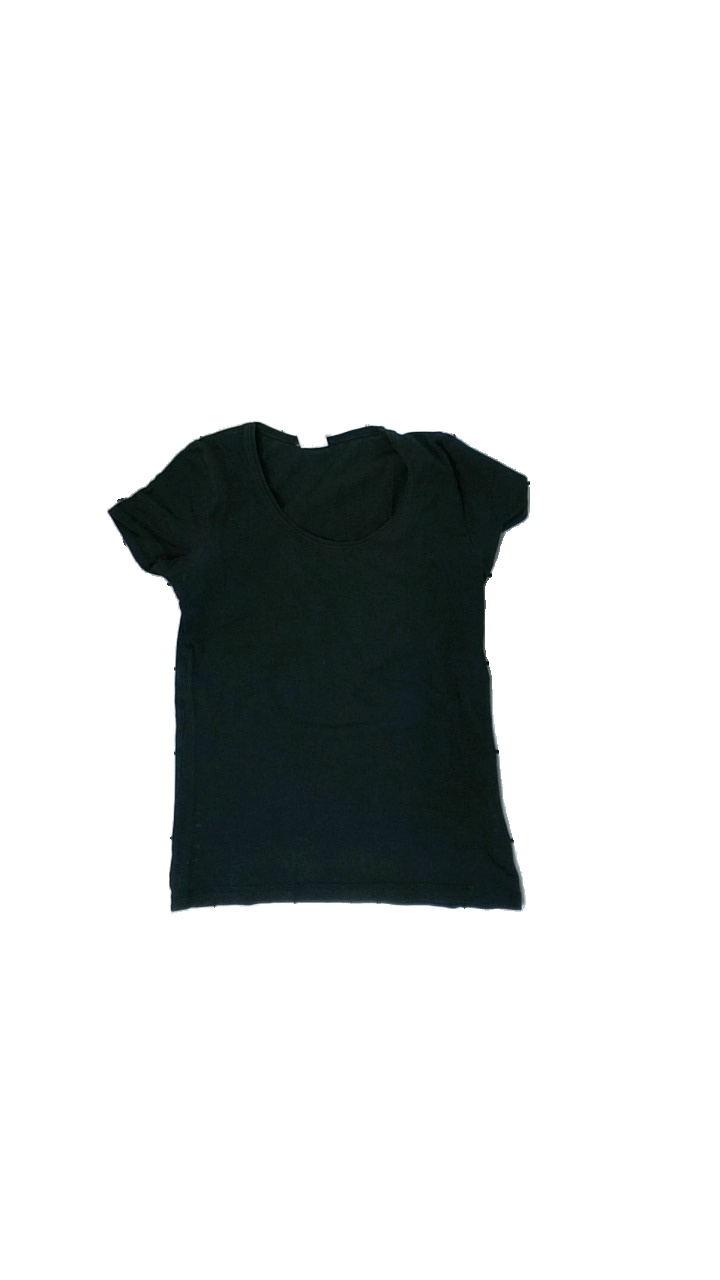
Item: T-shirt (Ladies)
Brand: Newbody
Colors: Black
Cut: C-collar
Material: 100% cotton
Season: All
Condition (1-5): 3
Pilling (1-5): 5
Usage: Export
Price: <50